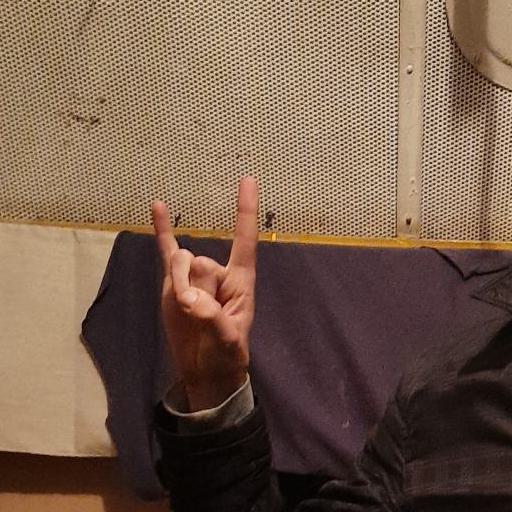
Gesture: rock